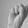
ASL letter: S